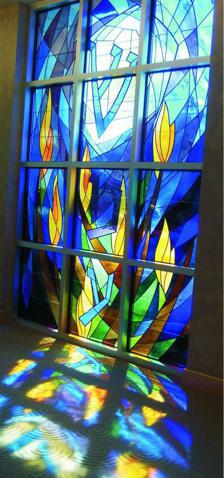
Building: Congregation Beth El (Bethesda, Maryland)
Country: United States of America
Year built: 1951
Synagogue located in Bethesda, Maryland, US For similarly named synagogues, see Beth-El . Congregation Beth El Stained–glass window by David Ascalon Religion Affiliation Conservative Judaism Ecclesiastical or organizational status Synagogue Leadership Rabbi Greg Harris Rabbi Deborah Megdal (Associate) Rabbi Mindy Portnoy (Adjunct) Rabbi David Abramson (Adjunct) Status Active Notable artwork David Ascalon stained–glass window Fishman and Johns tapestries Location Location 821 Old Georgetown Road, Bethesda , Montgomery County , Maryland 20814 Country United States Location in Maryland Geographic coordinates 38°59′34″N 77°06′25″W / 38.992778°N 77.106944°W / 38.992778; -77.106944 Architecture Date established 1951 (as a congregation) Specifications Capacity 1,500 standing (total) : 400 seated (sanctuary) 200 seated (chapel) Interior area 60,000 square feet (5,600 m 2 ) Website bethelmc .org Congregation Beth El , officially Congregation Beth El of Montgomery County , is a Conservative Jewish congregation and synagogue , located at 8215 Old Georgetown Road, in Bethesda , Montgomery County , Maryland , in the United States. Located adjacent to the synagogue is a K–12 religious school owned by the congregation that, as of January 2024 [update] , had approximately 500 students. The congregation's pre-school had approximately 100 students. The congregation was founded in 1951 with 16 families and had grown to approximately 1,000 families. [ when? ] As of January 2024 [update] , the congregation was led by rabbi Greg Harris, with Deborah Megdal as associate rabbi. Two adjunct rabbis supported the congregation, Mindy Portnoy and David Abramson. Asa Fradkin served as Hazzan and Abe Lubin is Hazzan Emeritus. Prior to his passing, Bill Rudolph, Rabbi Emeritus, and Harris and Lubin were each featured on the PBS television program Religion & Ethics Newsweekly . History Congregation Beth El synagogue building is a modern structure of approximately 60,000 square feet (5,600 m 2 ), situated on Old Georgetown Road. On the bimah of the main sanctuary are two large tapestries, installed in September 1997. Created by local artist Tamar Fishman and executed by British weaver Pat Johns, the tapestries are inspired by two narratives from the Book of Genesis that envision episodes in the life of the patriarch Jacob . One tapestry, named Beth El, reflects Genesis 28:10–19, and the other, named Israel, reflects Genesis 32:25–32. The tapestry Beth El was dedicated by former congregation President Walter Arnheim . Congregation Beth El has received recognition for its award-winning adult education program, the Saul Bendit Institute. Beth El's adult b'nai mitzvah ceremony received special notice in 2010 when 94-year-old Esther Isralow became the oldest of 19 congregants to complete the 18 months of study led by Rabbi Harris that culminated in the service. And Congregation Beth El has held interfaith seminars, such as a 2010 seminar on leadership with perspectives from the Hebrew Bible , the New Testament , and the Koran . In 2008, Congregation Beth El received a grant from the Pathways Awareness Foundation recognizing its actions to include worshippers of all abilities. In 2009, the United Synagogue of Conservative Judaism gave Beth El an award for the quality of its bulletins. Controversy In May 2001 The Washington Post reported that Jonathan Z. Maltzman, Beth El's senior rabbi since c. 1998 , had allegedly transferred almost $230,000 from the congregation's charity fund to his personal account; and that of the $400,000 in funds donated, only $20,000 had been directed towards the charity's beneficiairies. Montgomery County officials were invited by the congregation's leaders to investigate the matter. Rabbi Maltzman resigned in July; and, in September, county officials ceased their investigations. Notable members Thomas Friedman , journalist, Pulitzer Prize–winning columnist for The New York Times Dennis Ross , a diplomat and author See also Maryland portal Judaism portal History of the Jews in Maryland References